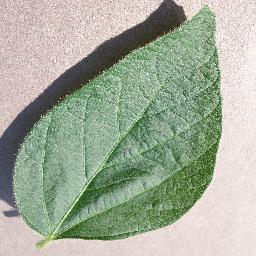
Label: Soybean___healthy